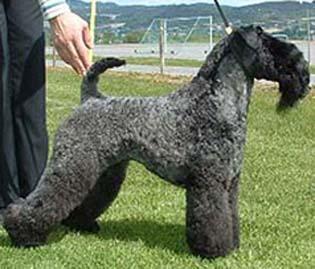
Kerry_blue_terrier